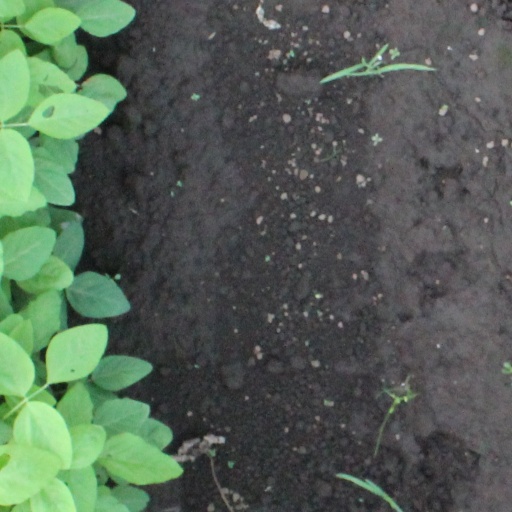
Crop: soybean